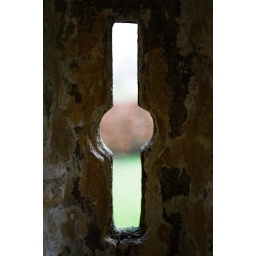
Looking through a small keyhole window in the wall by the main door of Wortham Manor